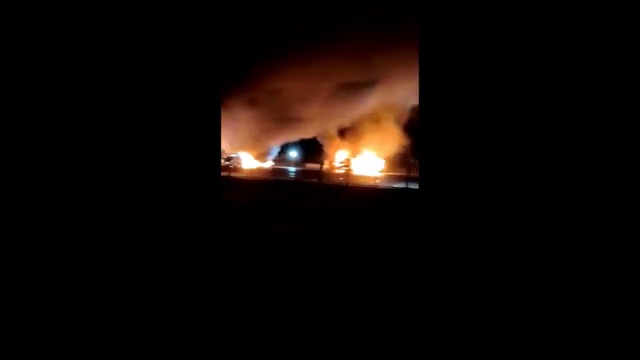
Fire: yes
Smoke: yes